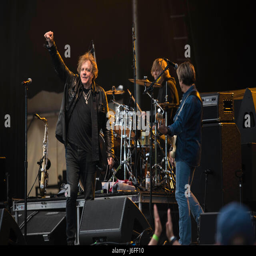
hard rock artists played a concert .